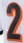
Number: 2